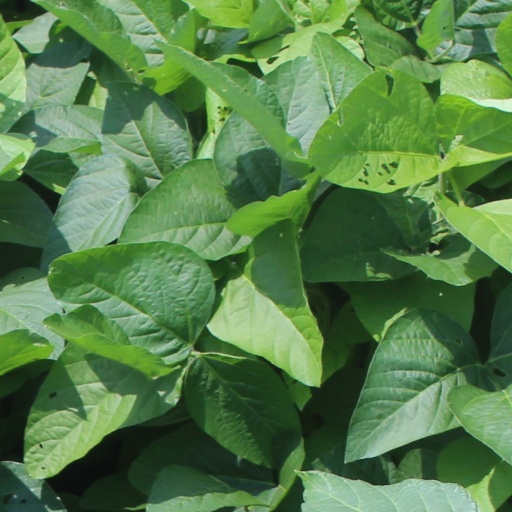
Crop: soybean